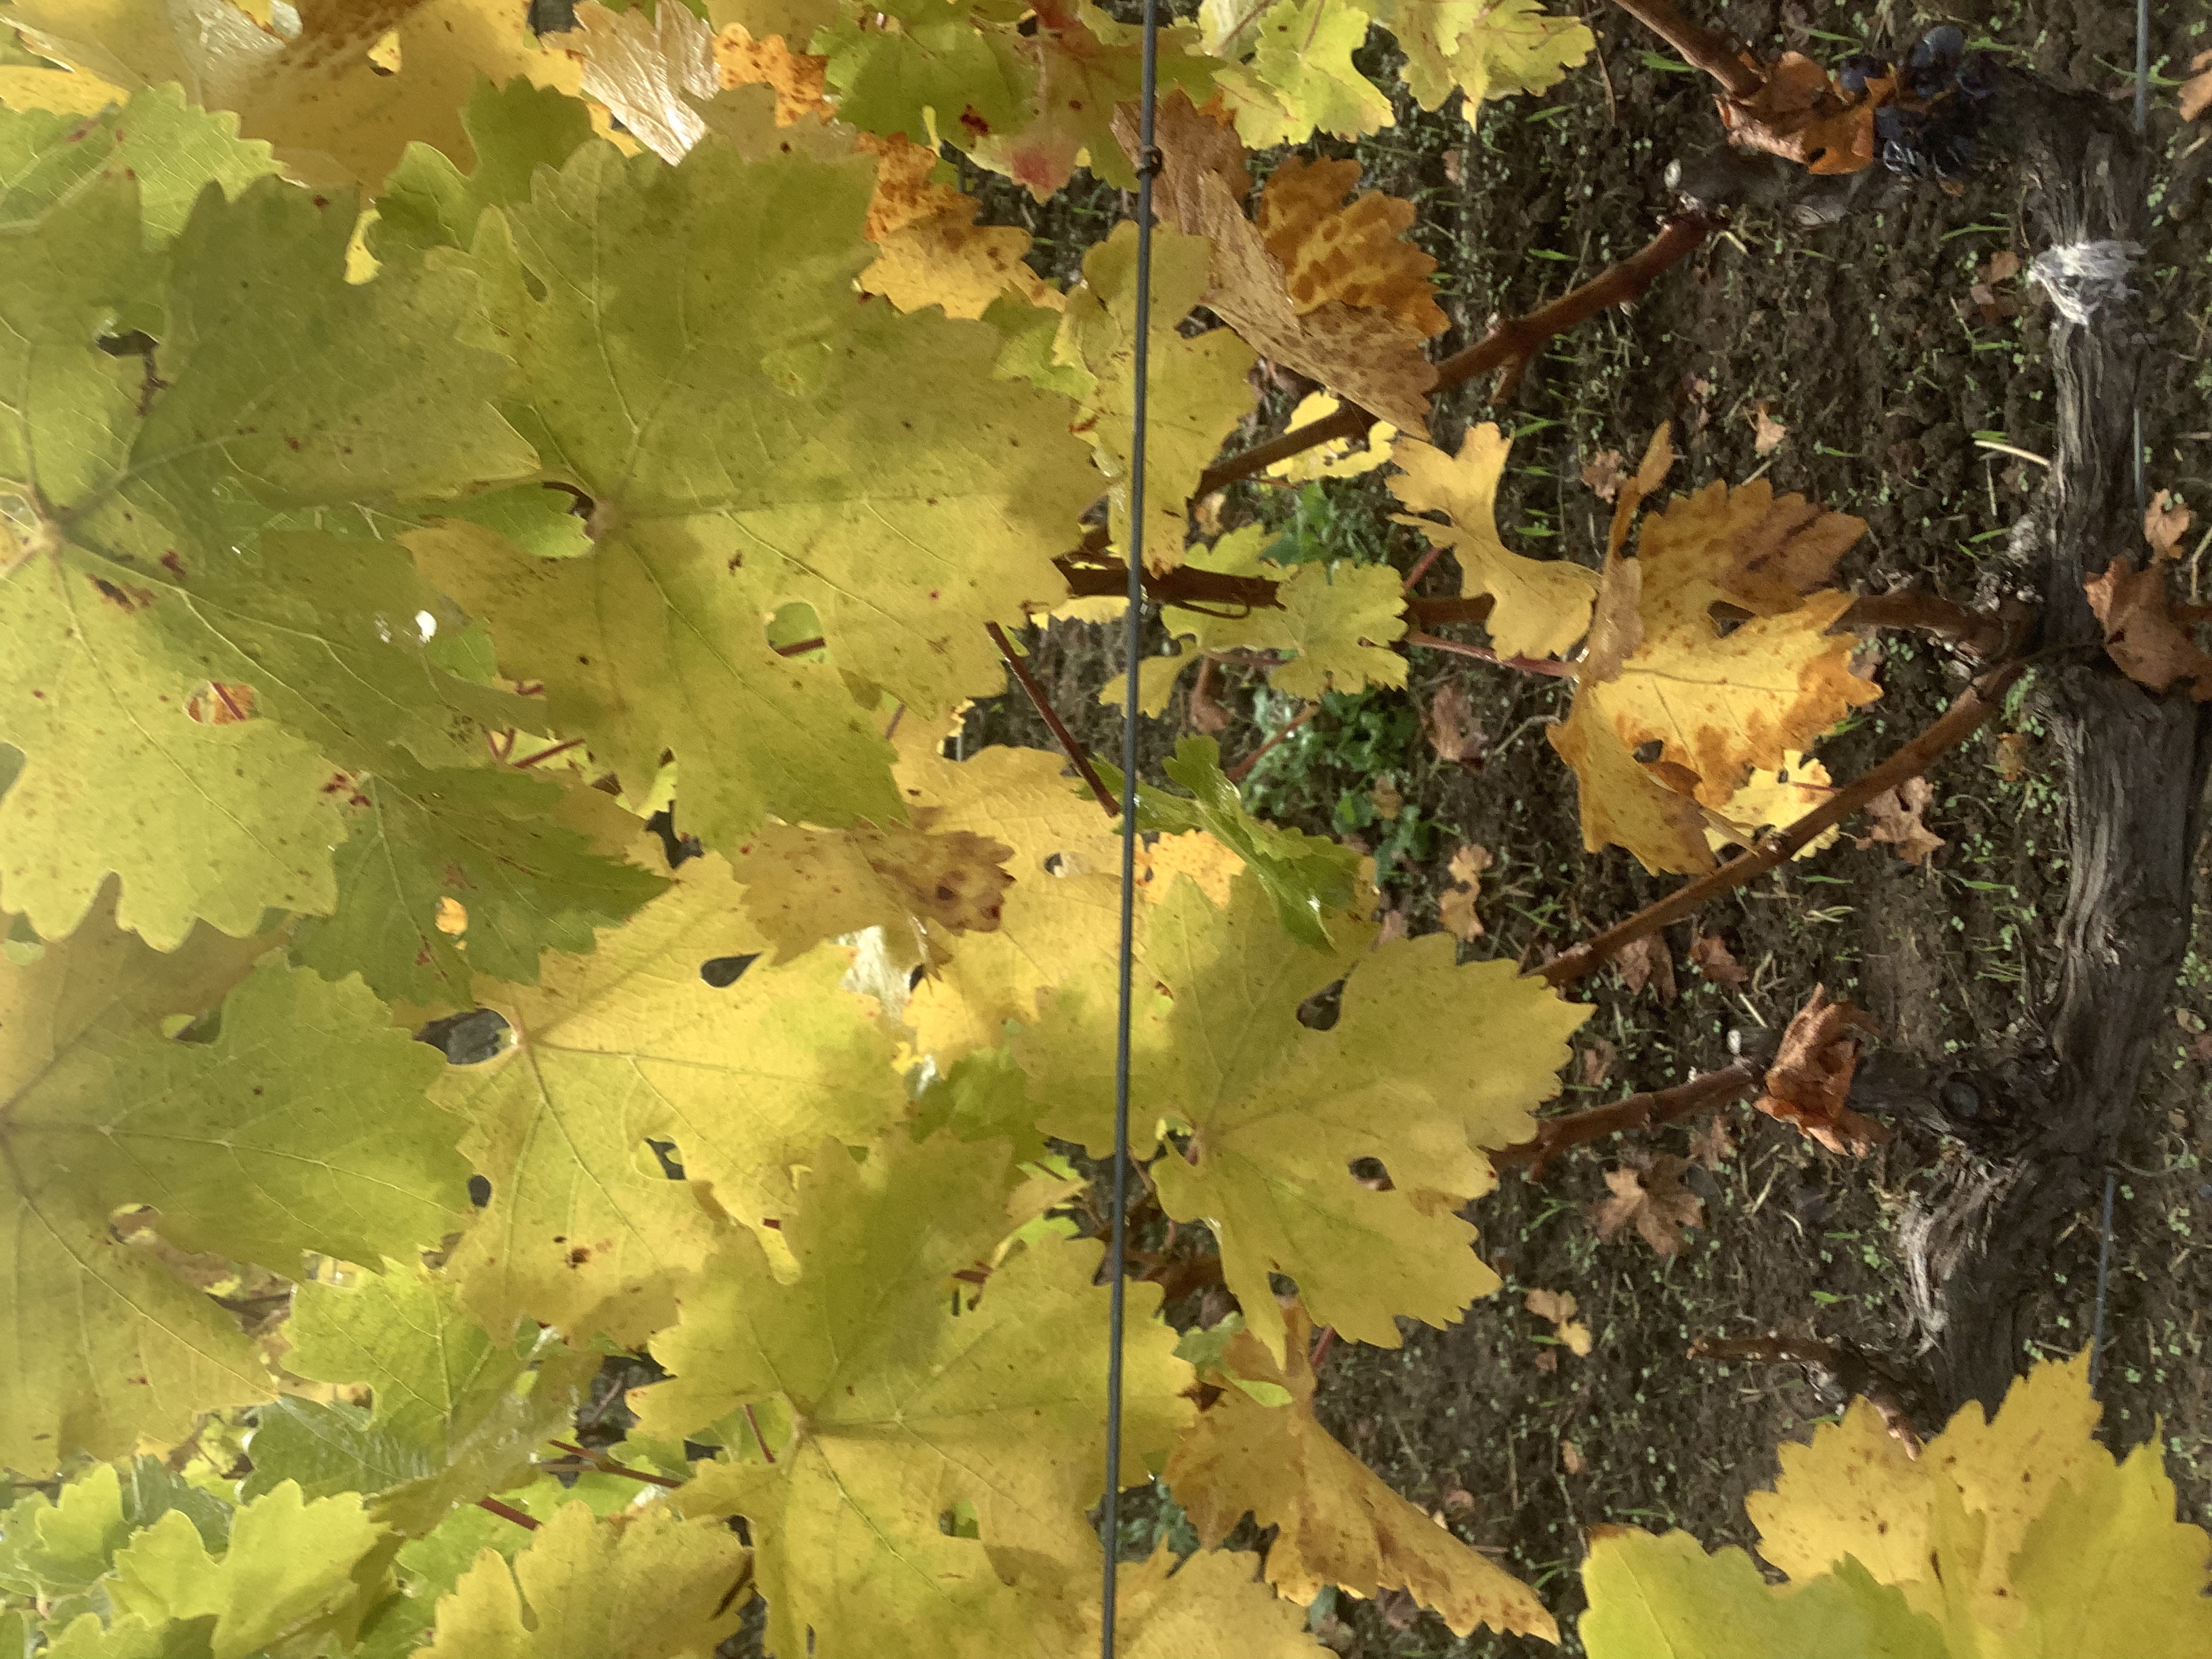
Label: No Virus